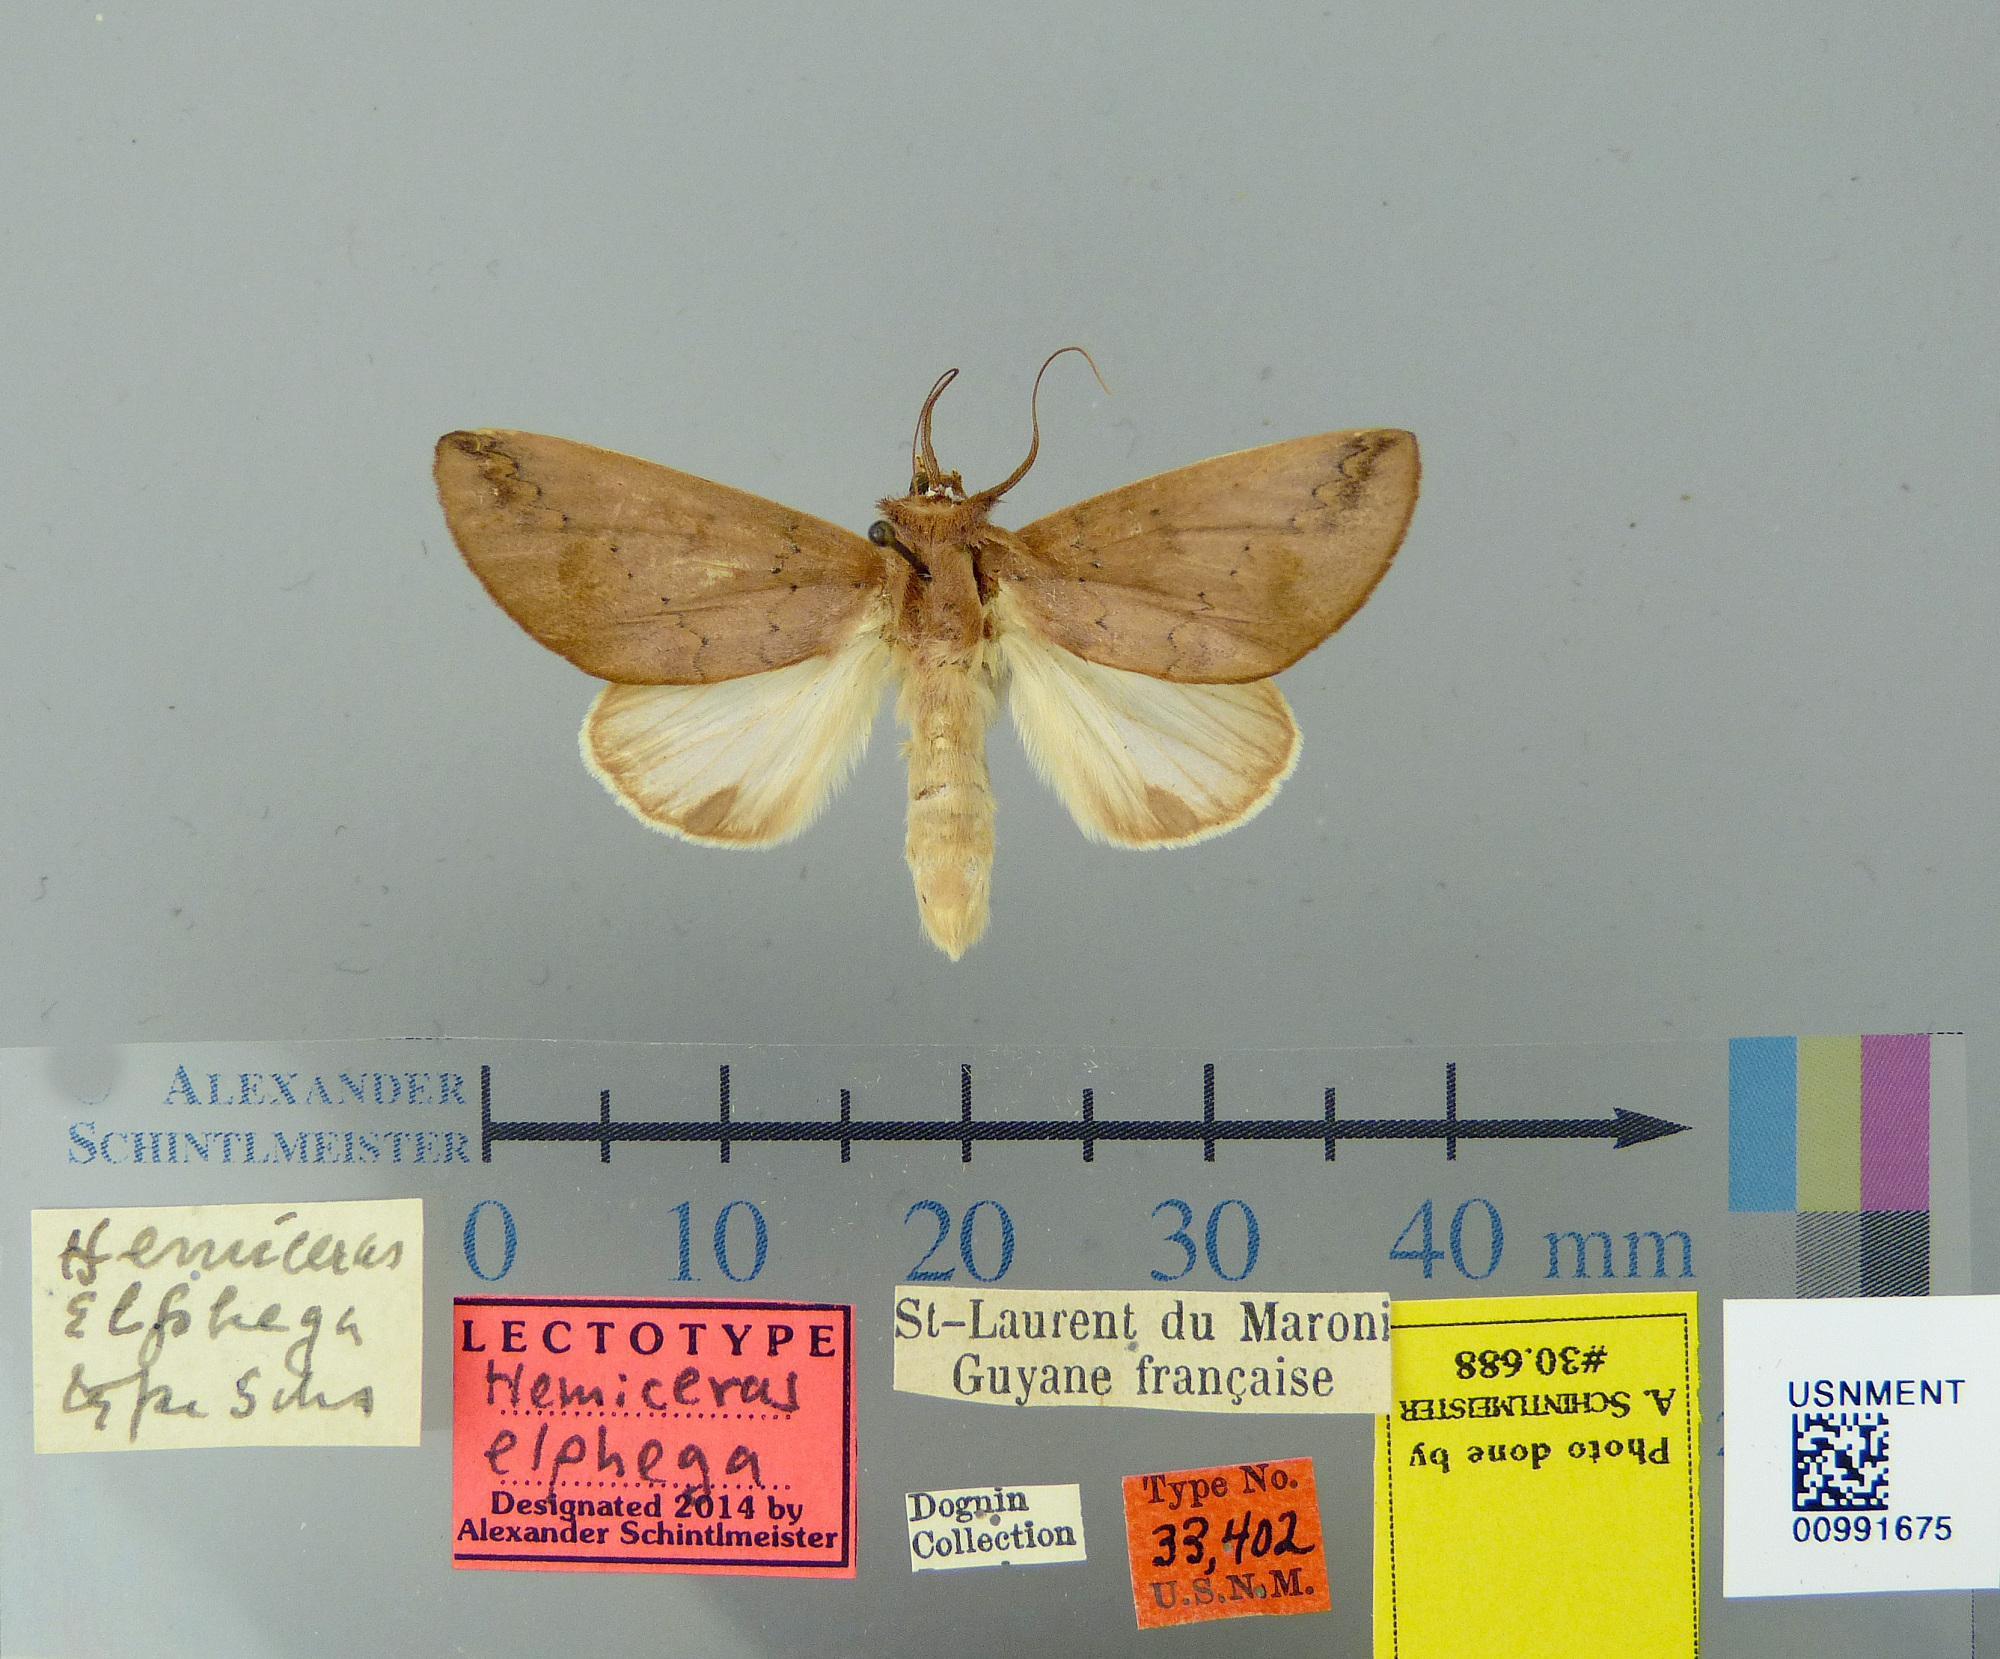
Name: Hemiceras elphega
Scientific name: Hemiceras elphega Schaus, 1928
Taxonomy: Animalia, Arthropoda, Insecta, Lepidoptera, Notodontidae
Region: [Not Stated]
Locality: St. Laurent, Maroni, French Guiana, France
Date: [Not Stated]